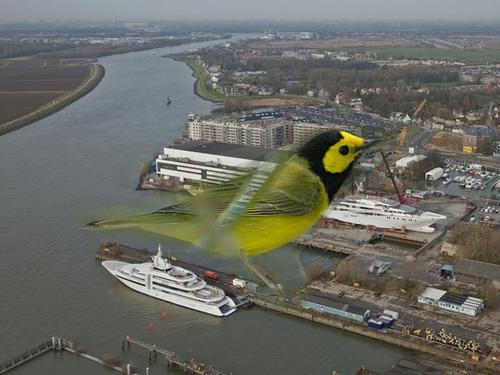
Bird species: Hooded_Warbler
Bird type: landbird
Background: water